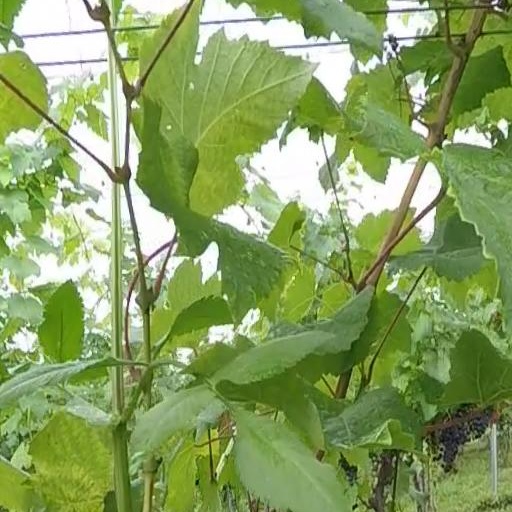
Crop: grape